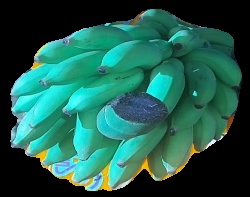
Variety: elakki-bale
Grade: grade2